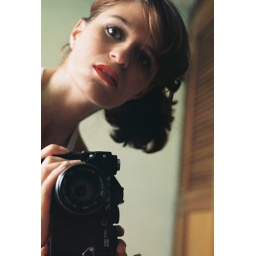
self portrait in white shirt